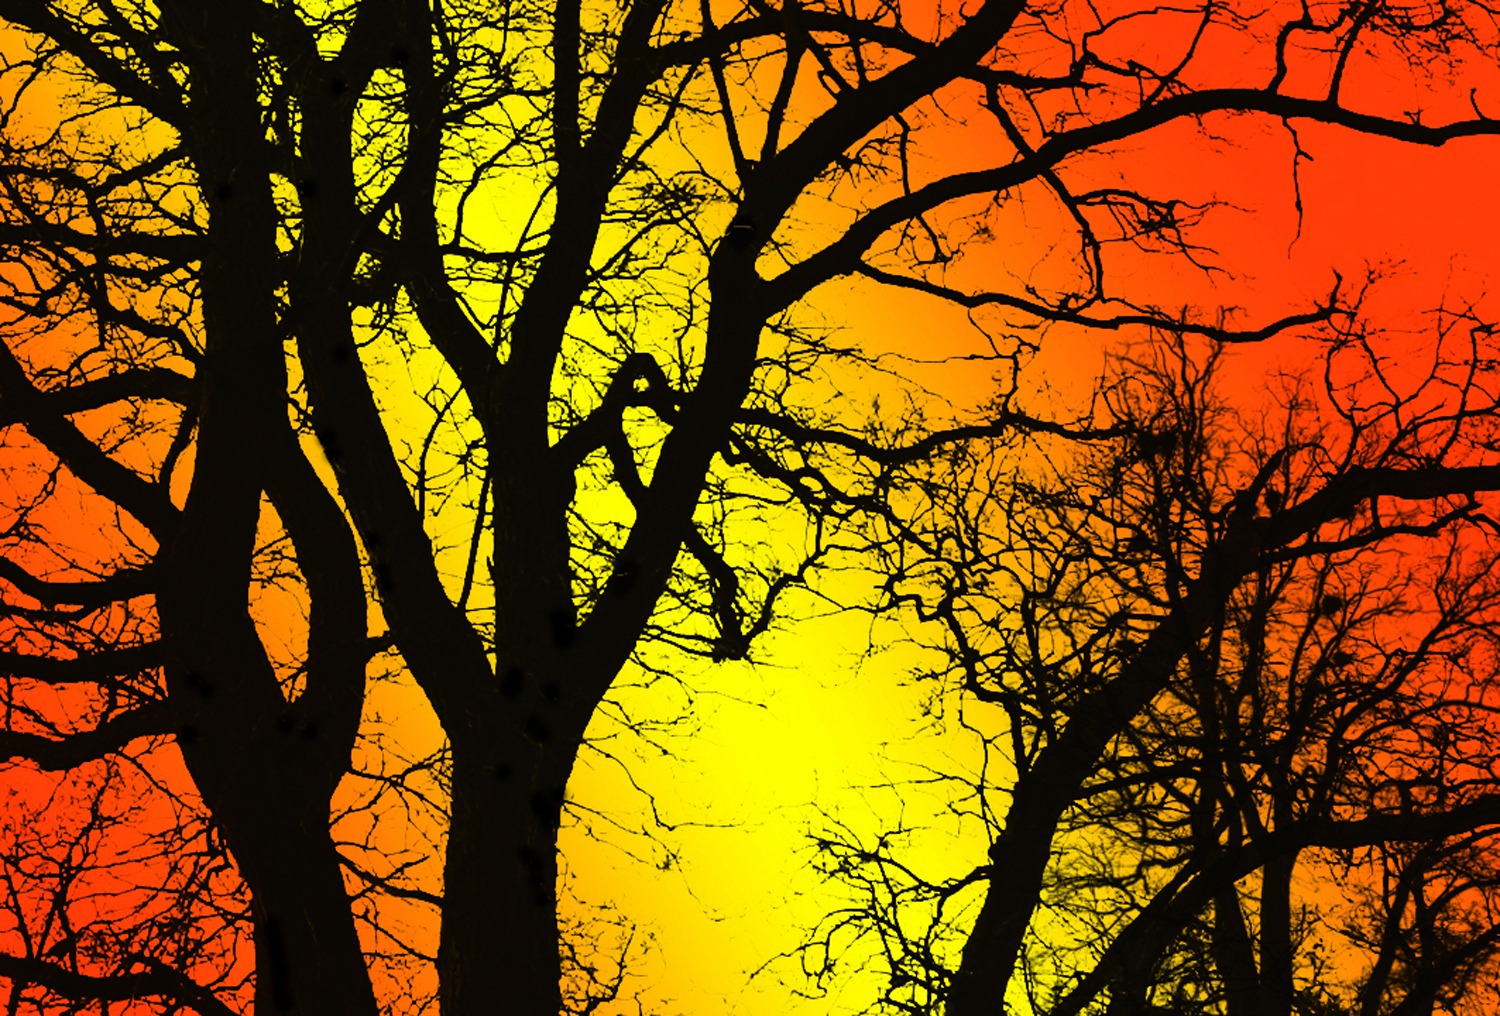
tree, nature, forest, wilderness, branch, silhouette, plant, sunset, sunlight, morning, leaf, trunk, environment, evening, orange, reflection, autumn, yellow, agriculture, season, savanna, trees, outdoors, woods, branches, woodland, organic, back light, woody plant